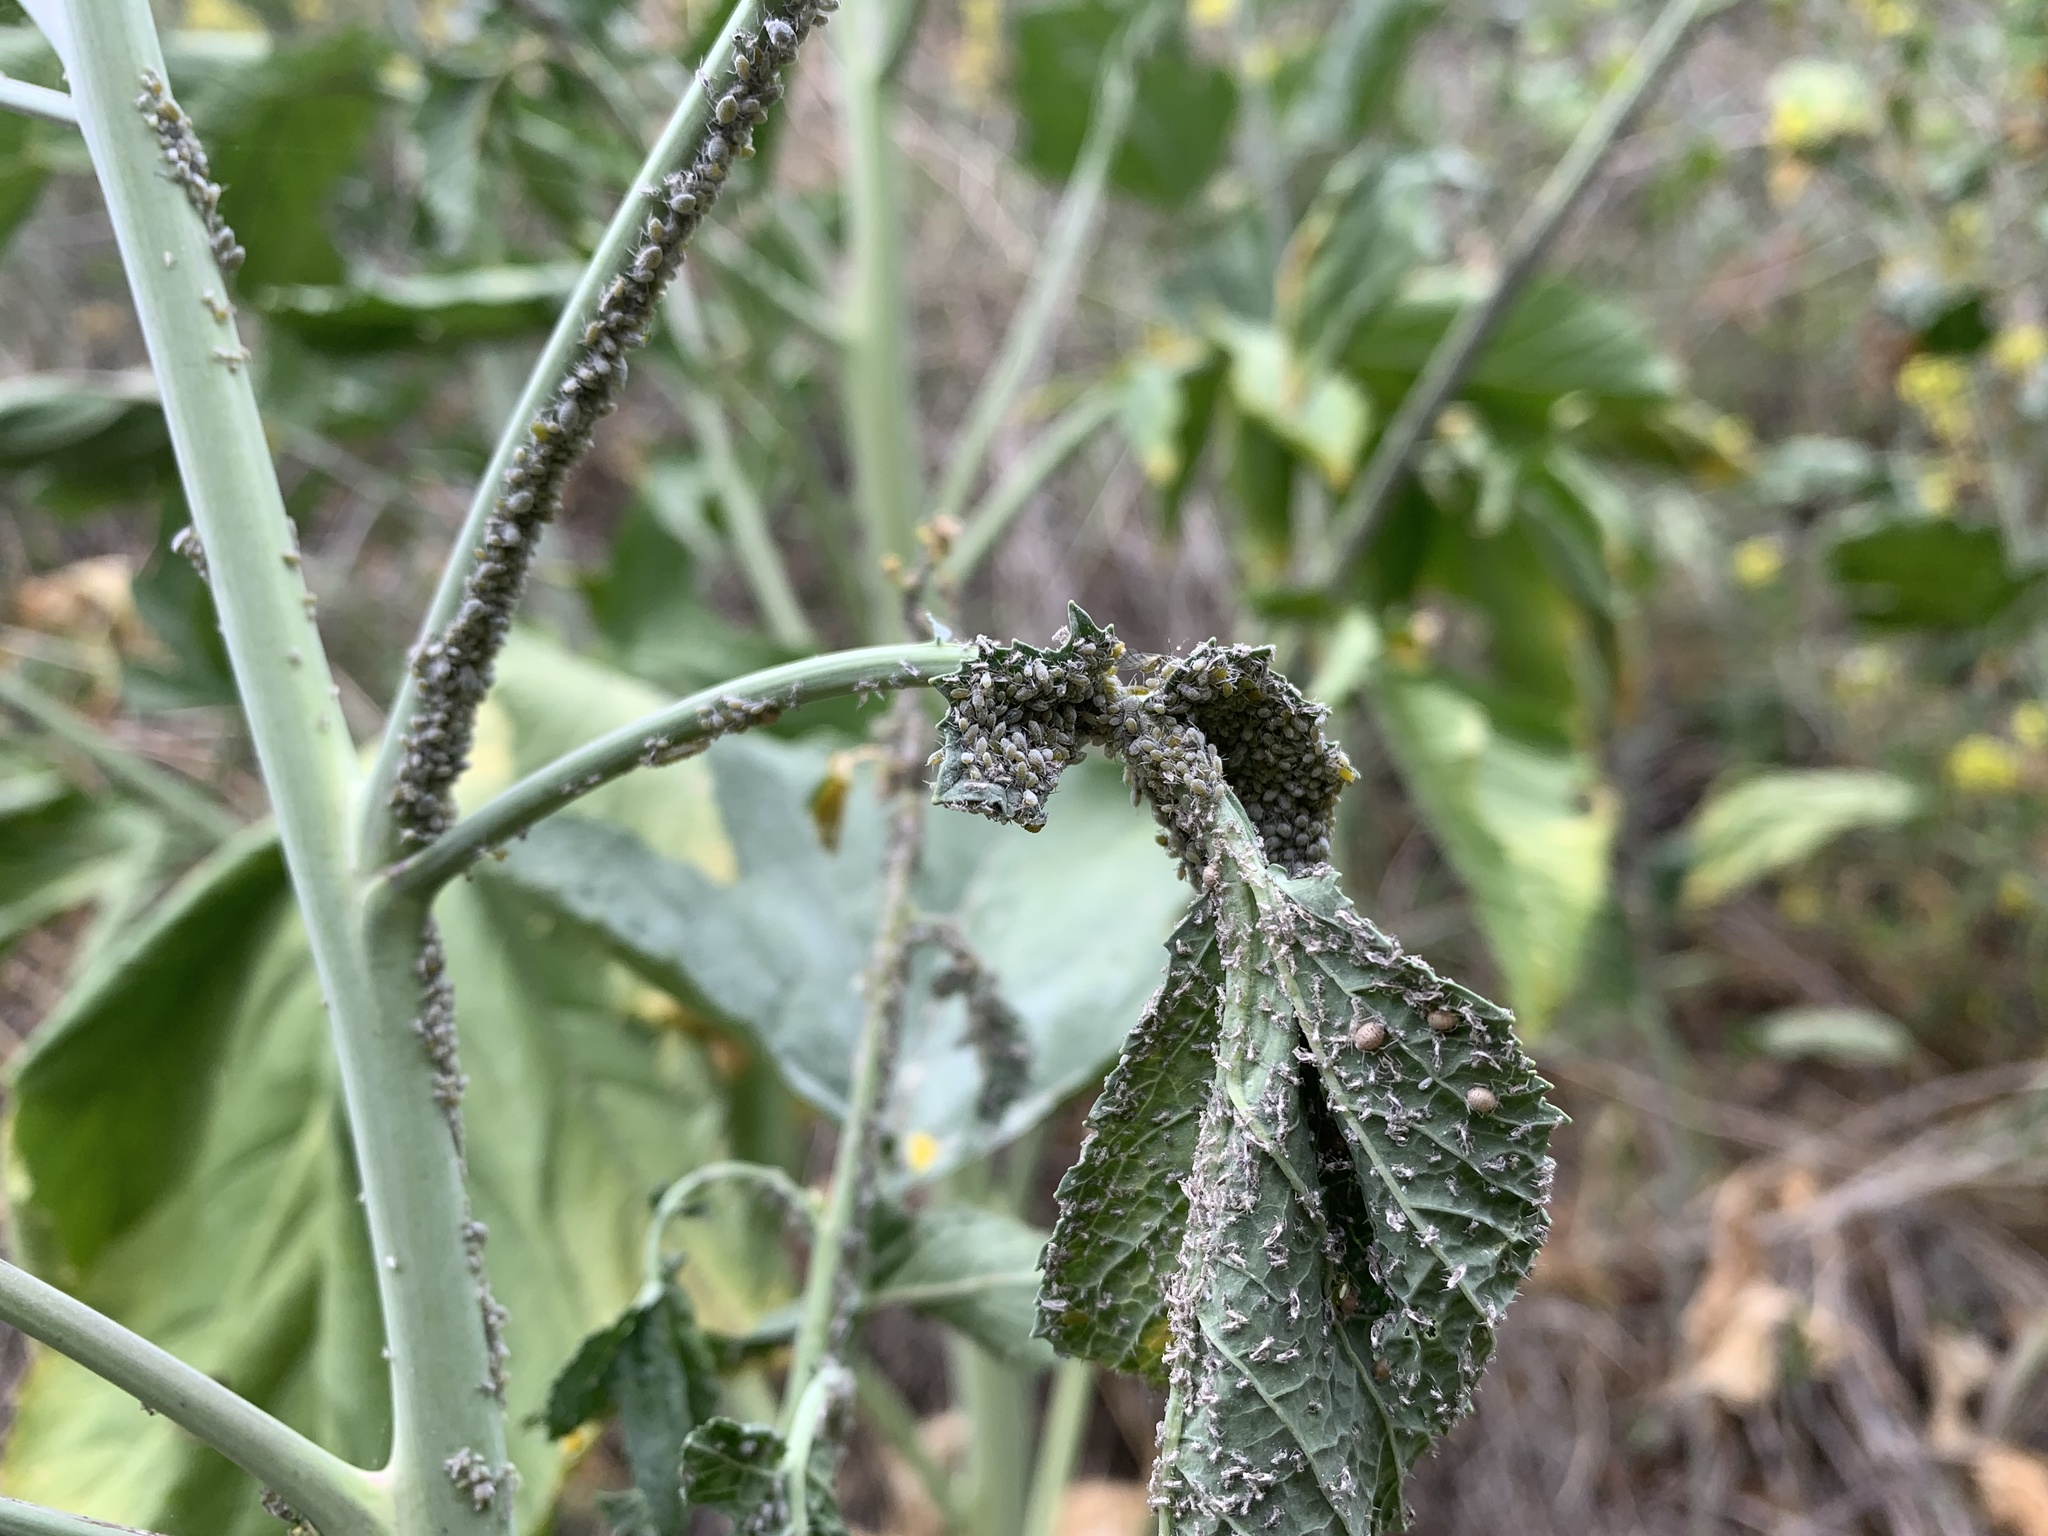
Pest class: cabbage_aphid